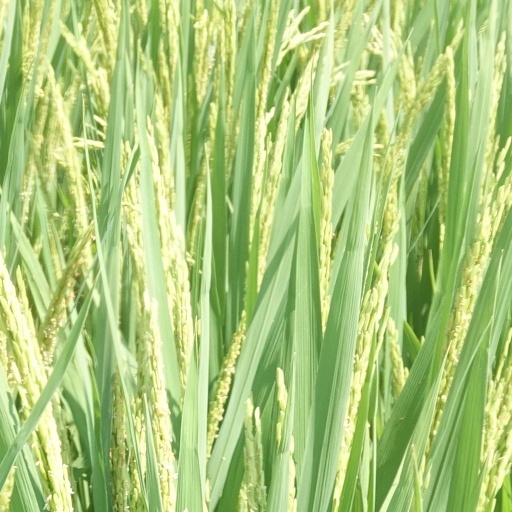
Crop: rice